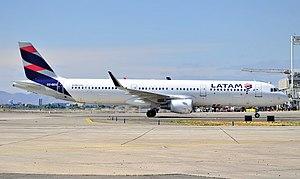
LATAM Airlines Chile anciennement LAN Airlines S.A. est une compagnie aérienne chilienne, membre de l'alliance Oneworld. Elle assure des vols intérieurs et internationaux sur trois continents depuis son principal hub à l'aéroport international Arturo-Merino-Benítez. Elle a fusionné en 2016 avec la compagnie brésilienne TAM pour former la nouvelle compagnie LATAM.